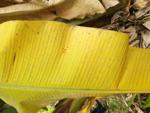
Label: xamthomonas